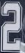
Number: 2